List of cathedrals in Croatia

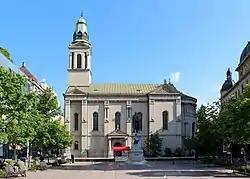
Cathedral of the Transfiguration in Zagreb

This is the list of cathedrals in Croatia sorted by denomination.